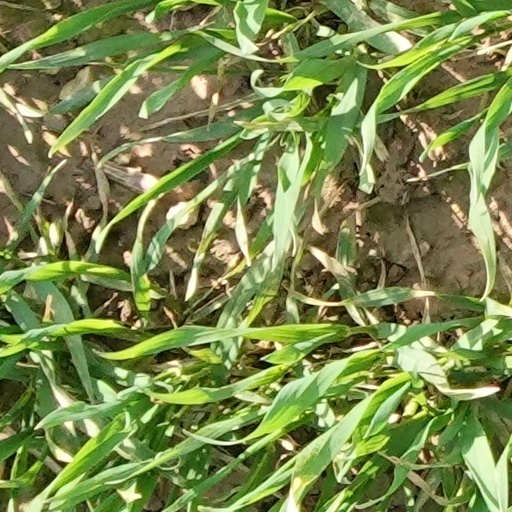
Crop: wheat